Bremen, Georgia

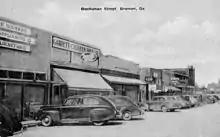
Buchanan Street circa 1940s

Age distribution was 25.5% under the age of 18, 8.0% from 18 to 24, 28.5% from 25 to 44, 20.0% from 45 to 64, and 18.1% who were 65 years of age or older. The median age was 37 years. For every 100 females, there were 85.5 males. For every 100 females age 18 and over, there were 81.4 males.